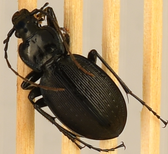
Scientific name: Carabus goryi
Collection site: Mountain Lake Biological Station NEON (MLBS), plot MLBS_001